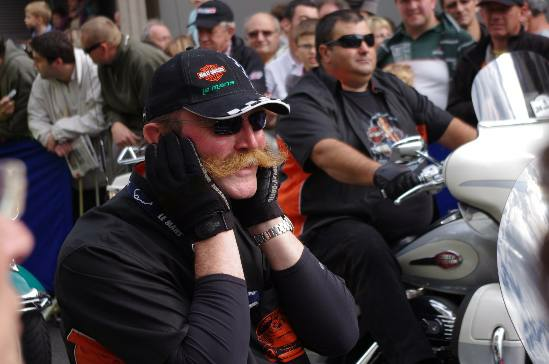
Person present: Yes